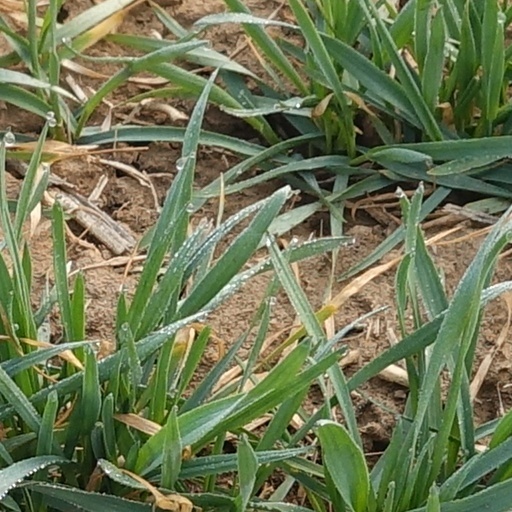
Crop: wheat